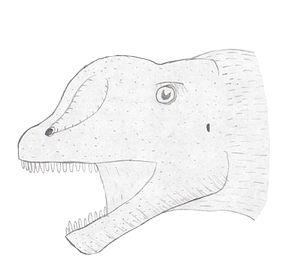
Le Chebsaurus, aussi surnommé le géant de Ksour, est un genre éteint de dinosaures sauropodes cétiosauridés. Il a vécu en Algérie durant le Jurassique moyen.